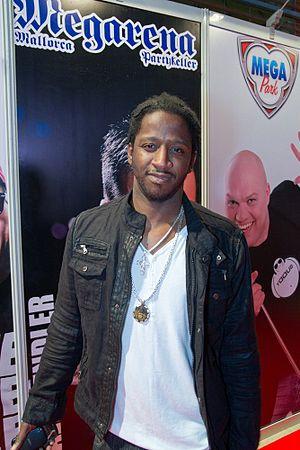
R.I.O. est le projet des DJ, producteurs d'eurodance Manuel Reuter et Yann Peifer avec le chanteur Neal Antone mieux connu sous le pseudonyme Tony T.. Le groupe s'est révélé en 2008 à travers l'Europe avec Shine On puis confirme en 2012 avec Party Shaker en duo avec Nicco.